Jermaine Beal

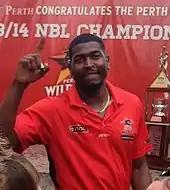
Beal in April 2014, at the Wildcats' championship ceremony

On September 2, 2013, Beal signed with the Perth Wildcats in Australia for the 2013–14 NBL season. He and James Ennis went on form the most potent and entertaining import duo in the league. While Ennis stole the headlines all season, Beal became a revelation himself toward the back-end of the season.